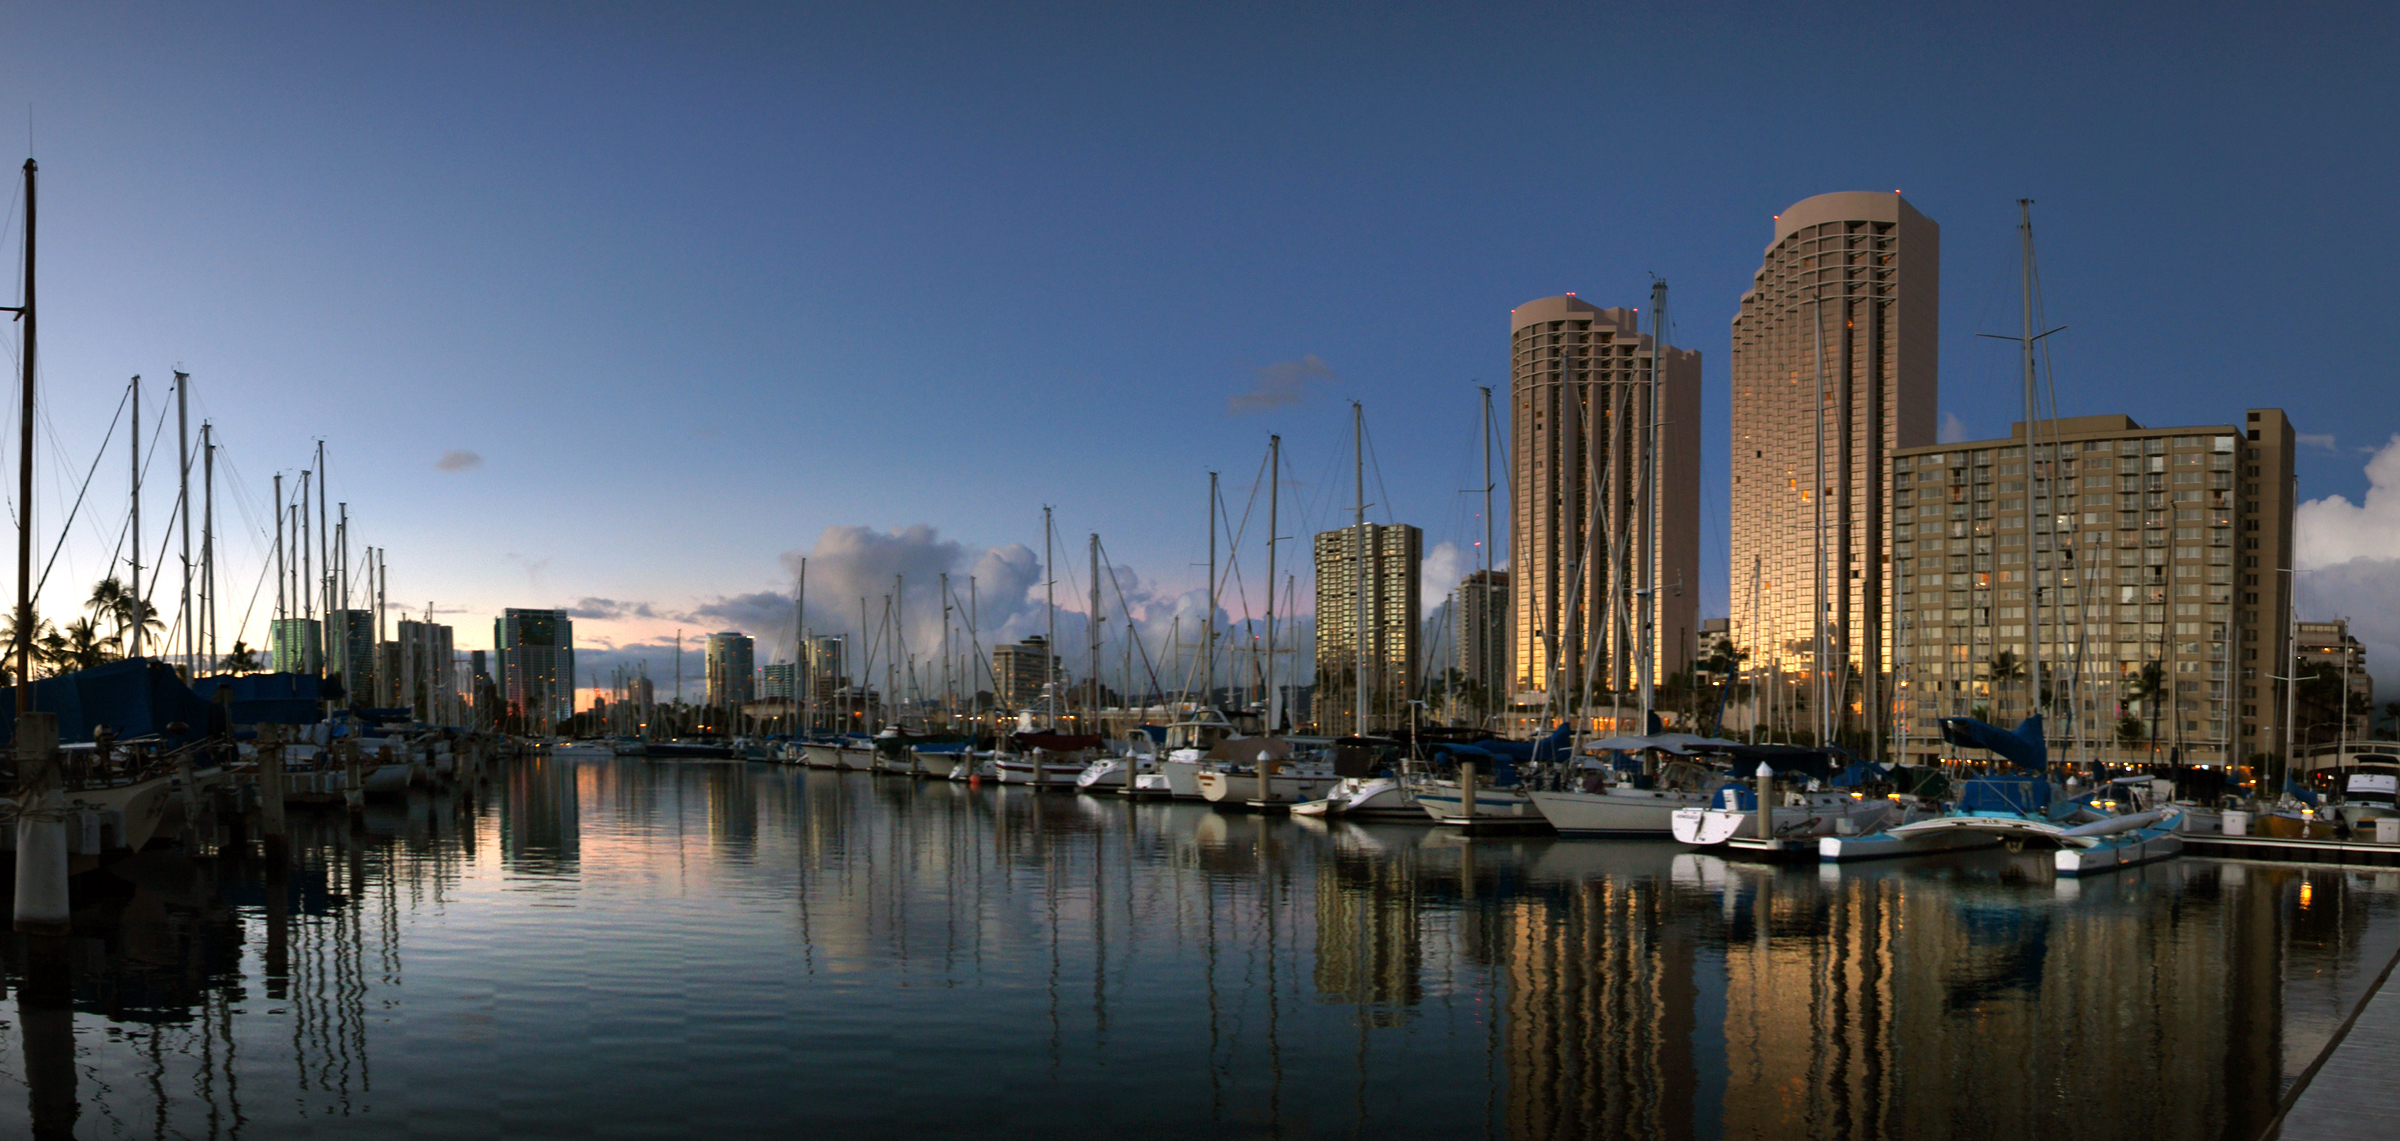
dock, sunset, boat, skyline, night, city, skyscraper, river, canal, cityscape, panorama, downtown, dusk, evening, reflection, vehicle, landmark, harbor, harbour, marina, hawaii, waterway, sonyalpha, moorings, pacificislands, honolulu, metropolis, urban area, human settlement